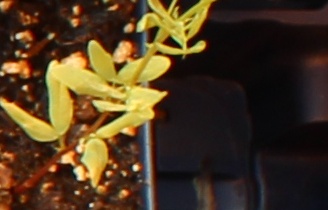
Label: Lentil